Istinggar

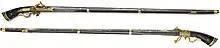
A 151 cm long satinggar, likely from Central Sumatra.

The predecessor of firearms, the pole gun (bedil tombak), was recorded as being used by Java in 1413. However, the knowledge of making "true" firearms in the archipelago came after the middle of the 15th century. It was brought by the Islamic nations of West Asia, most probably the Arabs. The precise year of introduction is unknown, but it may be safely concluded to be no earlier than 1460. Before the arrival of the Portuguese in Southeast Asia, the Malays already possessed early firearms, the Java arquebus. This firearm has a very long barrel (up to in length), and during the Portuguese conquest of Malacca (1511), it is proven to be able to penetrate a ship's hull to the other side. However the lock mechanism and the barrel of the gun are very crude.